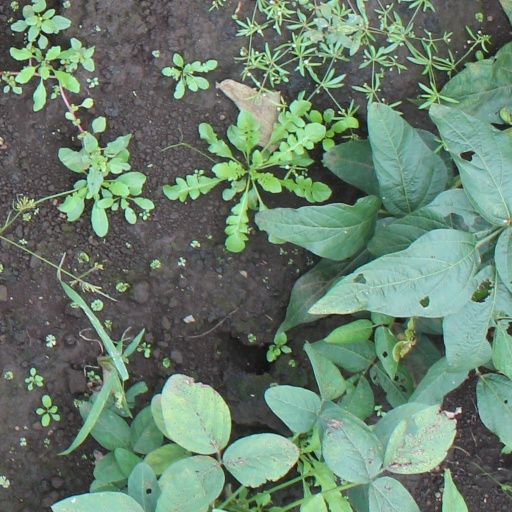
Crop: soybean